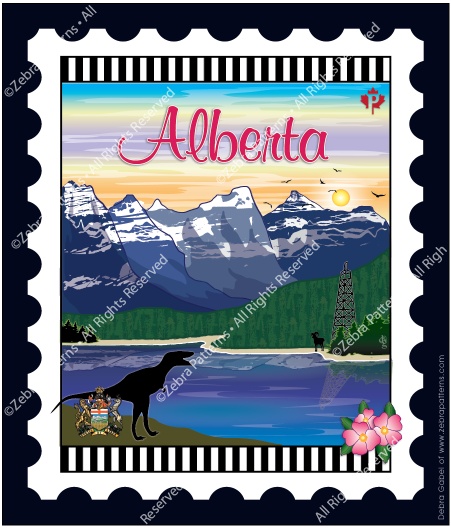
Alberta
Stamps are one of Zebra Patterns' signature products. H undreds of destinations and themes - growing monthly - illustrating life's journeys - Where Ya' Been - for you, family and friends! 100% cotton. 6" x 7" Mini Stamps and 18" x 21" Stamp Panels. View/buy from here, or from the grouped sub-categories menu at left. Also see Scrapbooking for Quilters™ product category for themed patterns, printed fabric stickers, banners, full project background panels and printable sticker downloads for your Where Ya' Been projects! Think Scrapbooking for Quilters™ and decorate your Where Ya' Been projects with fun and fanciful fabric stickers and banners!
Brand: Zebra Patterns
Category: Arts & Entertainment > Hobbies & Creative Arts > Arts & Crafts > Art & Crafting Materials > Textiles > Printable Fabric > Printable Cotton